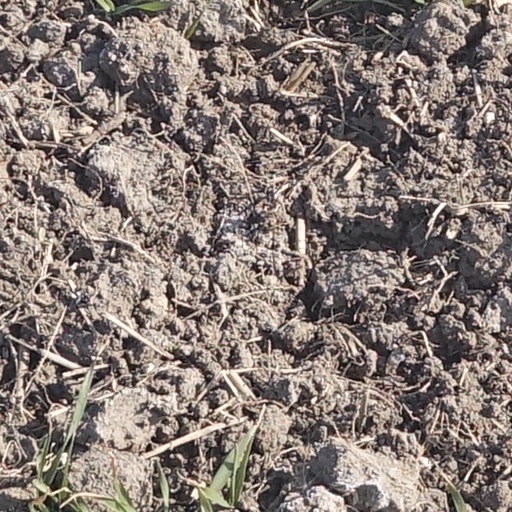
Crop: wheat